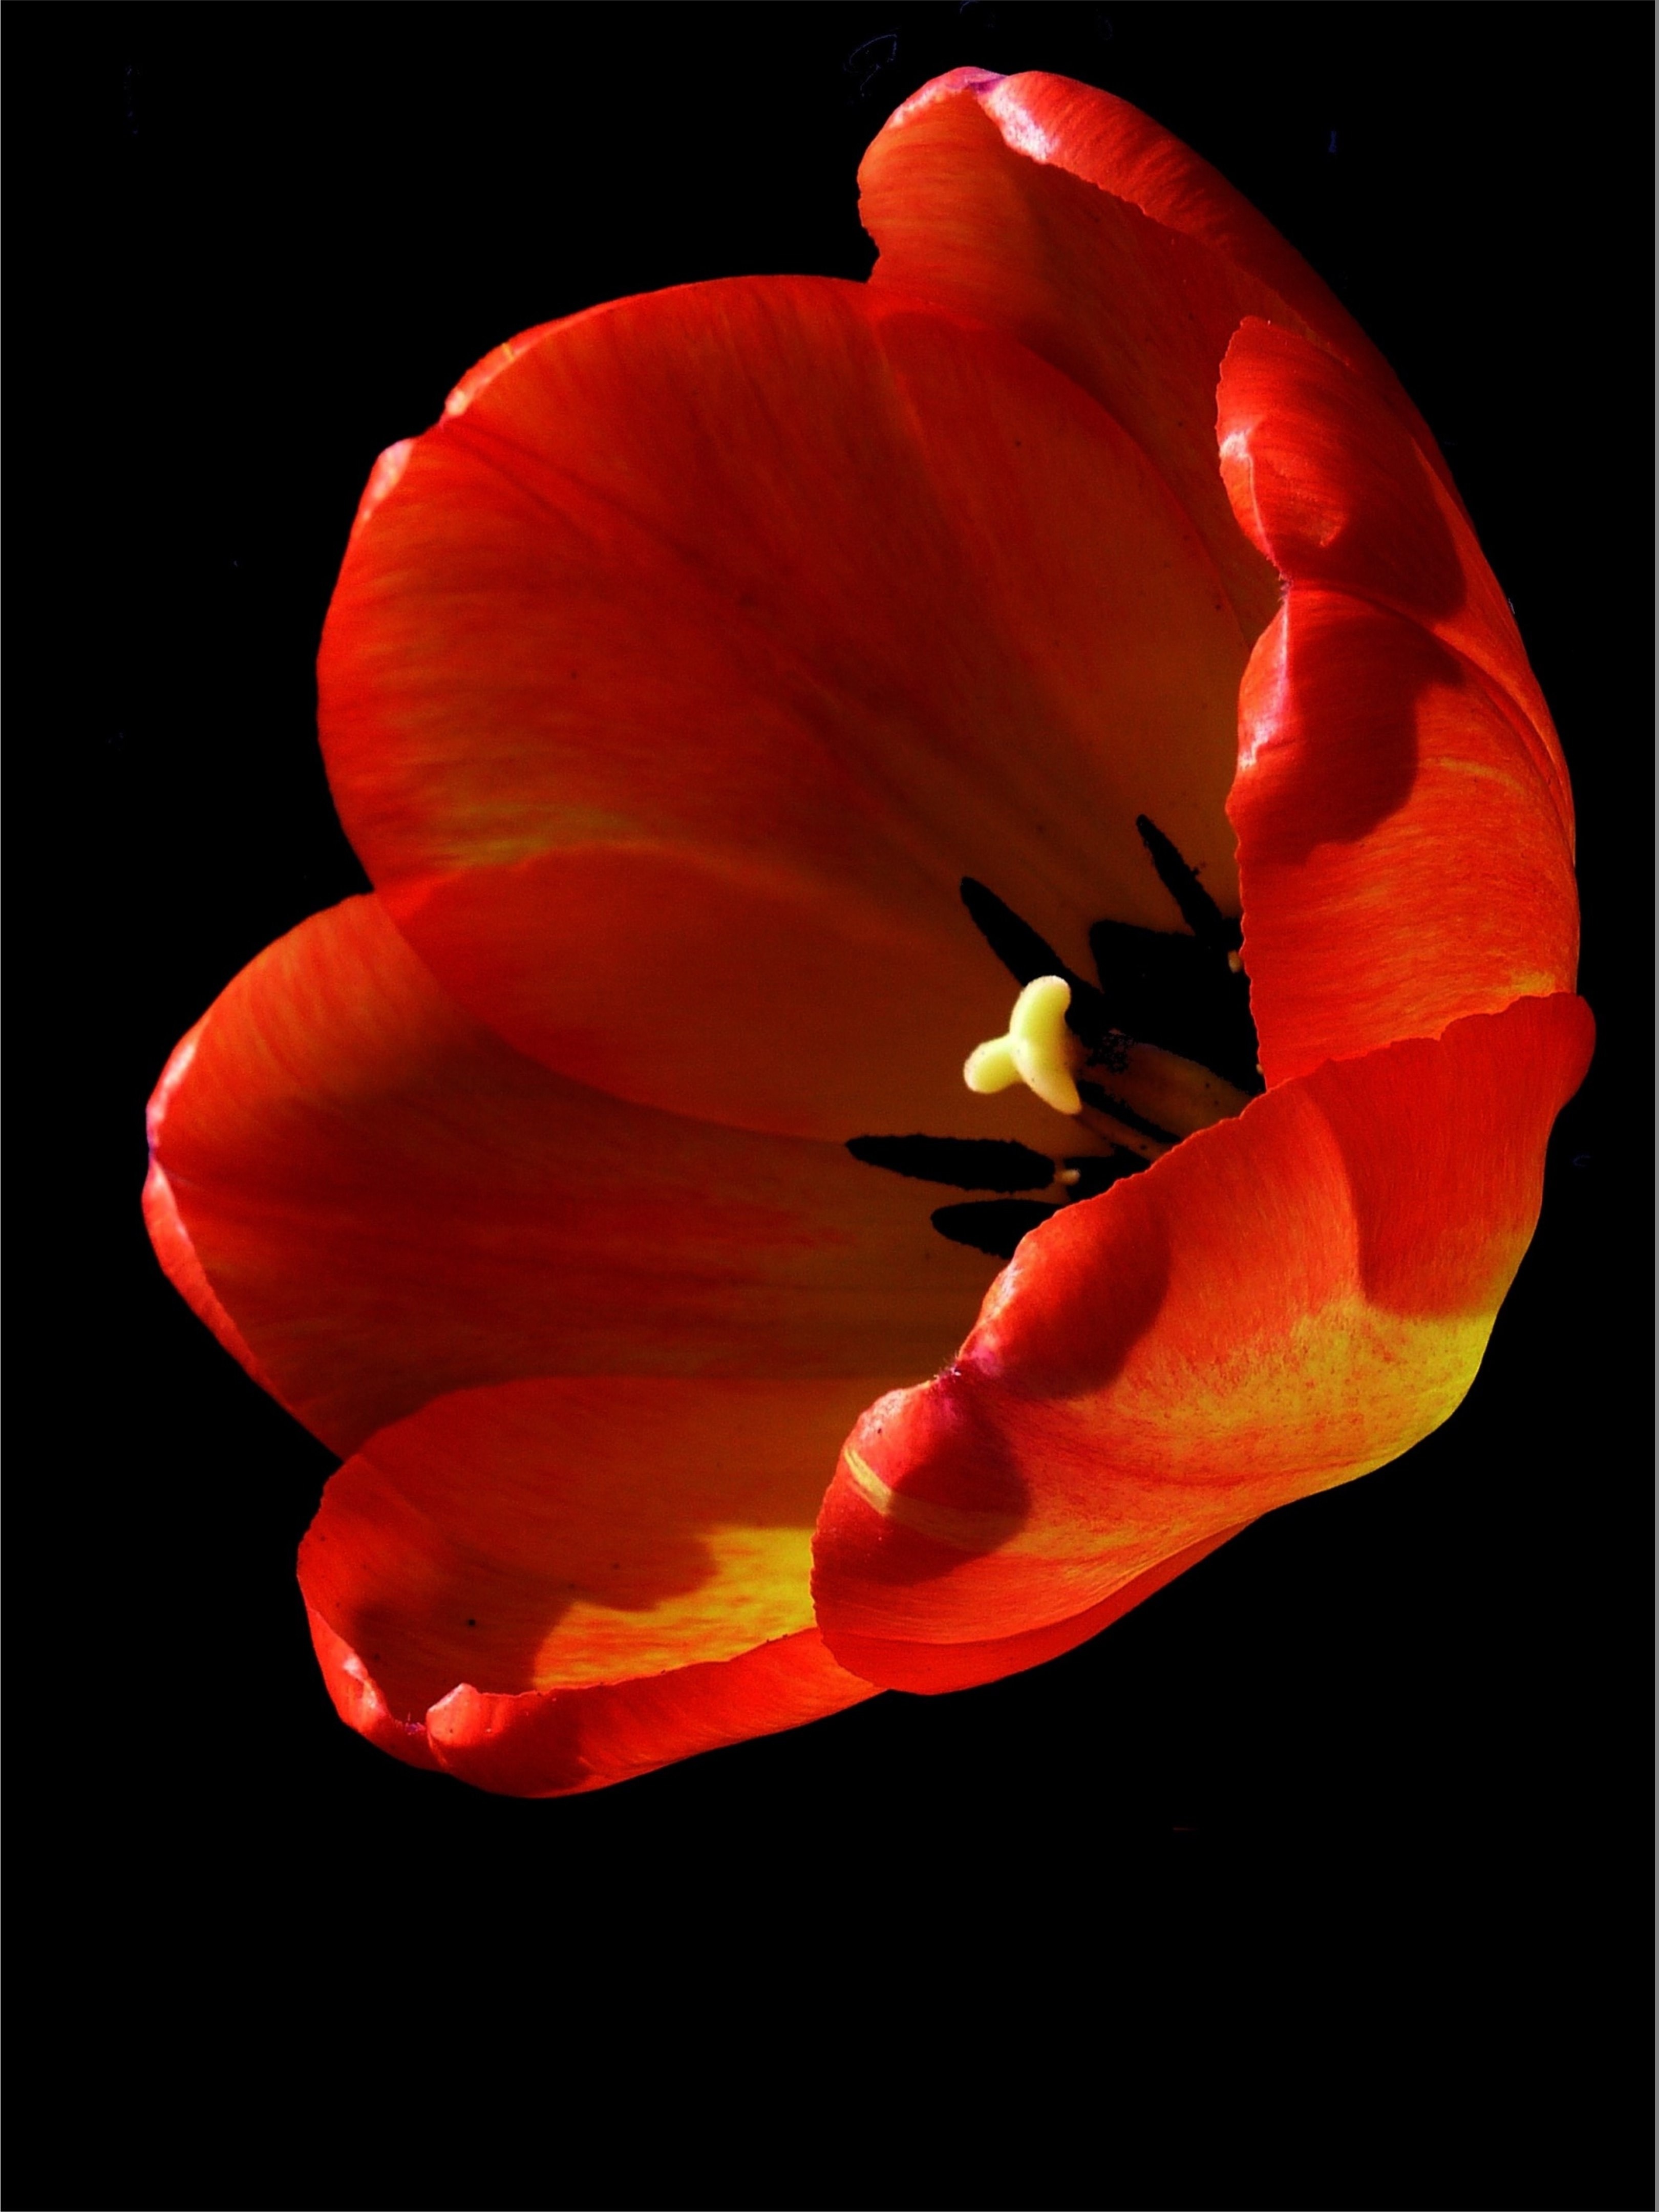
nature, light, plant, flower, petal, tulip, spring, red, macro, yellow, garden, flowers, organ, poppy, flowering, macro photography, flowering plant, red tulips, land plant